Piezoresponse force microscopy

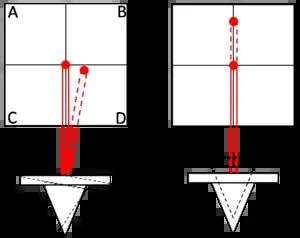
Diagrams showing the effect of cantilever movement with the photodetector represented by the square with quadrants labelled A, B, C and D. Torsional bending of the cantilever (left) leads to a change in lateral deflection and (right) vertical displacement of the cantilever leads to a change in vertical deflection

A basic interpretation of PFM (which is generally accepted) identifies that two modes of imaging are possible, one that is sensitive to out-of-plane and one to in-plane piezoresponse, termed, vertical and lateral PFM (VPFM and LPFM) respectively. The separation of these components is possible through the use of a split photodiode detector, standard to all optical detection AFM systems. In this setup the detector is split into quadrants, nominally A, B, C and D. The centre of the entire detector outputs 0 V but as the laser spot moves a radial distance from this centre point, the magnitude of the voltage in output will increase linearly. A vertical deflection can be defined as {(A+B)-(C+D)}/(ABCD) so that now positive and negative voltages are ascribed to positive and negative cantilever vertical displacements. Similarly a lateral deflection is defined as {(B+D)-(A+C)}/(ABCD) to describe positive and negative torsional movements of the cantilever. So VPFM will utilise the vertical deflection signal from the photodiode detector so will only be sensitive to out-of-plane polar components and LPFM will utilise the lateral deflection signal from the photodiode and will only be sensitive to in-plane polar components.